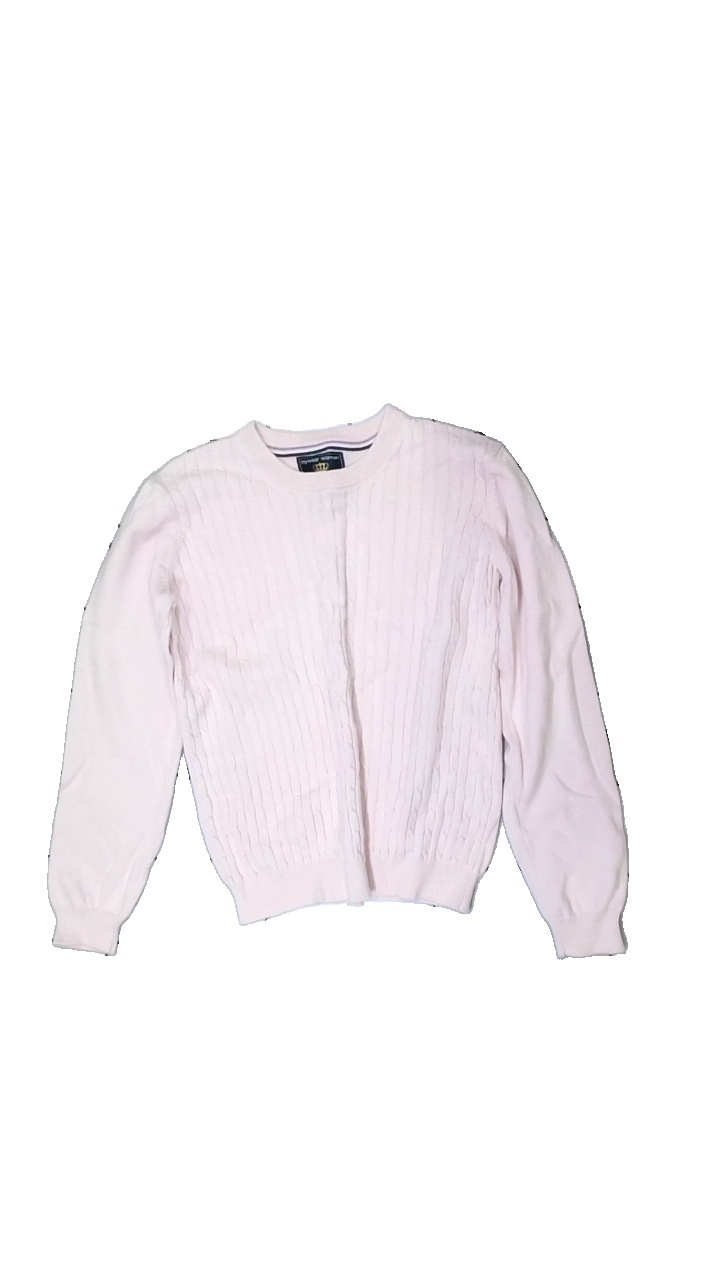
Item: Sweater (Ladies)
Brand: Mywear (ica)
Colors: Pink
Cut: Regular, C-collar
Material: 100% cotton
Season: All
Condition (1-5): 3
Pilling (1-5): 3
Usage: Reuse
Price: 50-100